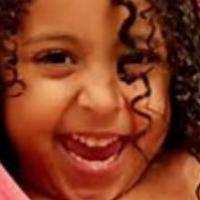
Age group: age 01-10